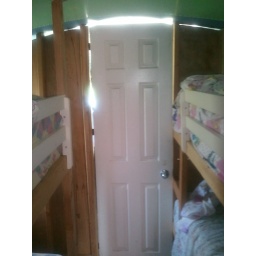
From master bedroom towards front of bus in bunk room